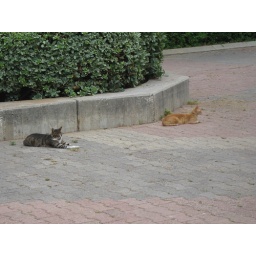
Two street cats resting in the Beith Tzuri park. Licence is Public Domain.